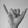
ASL letter: Y